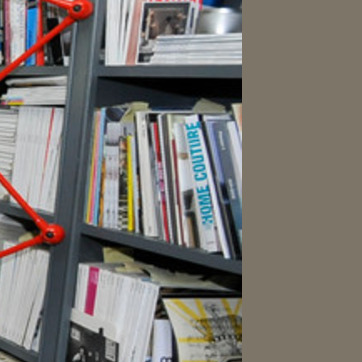
Material: paper